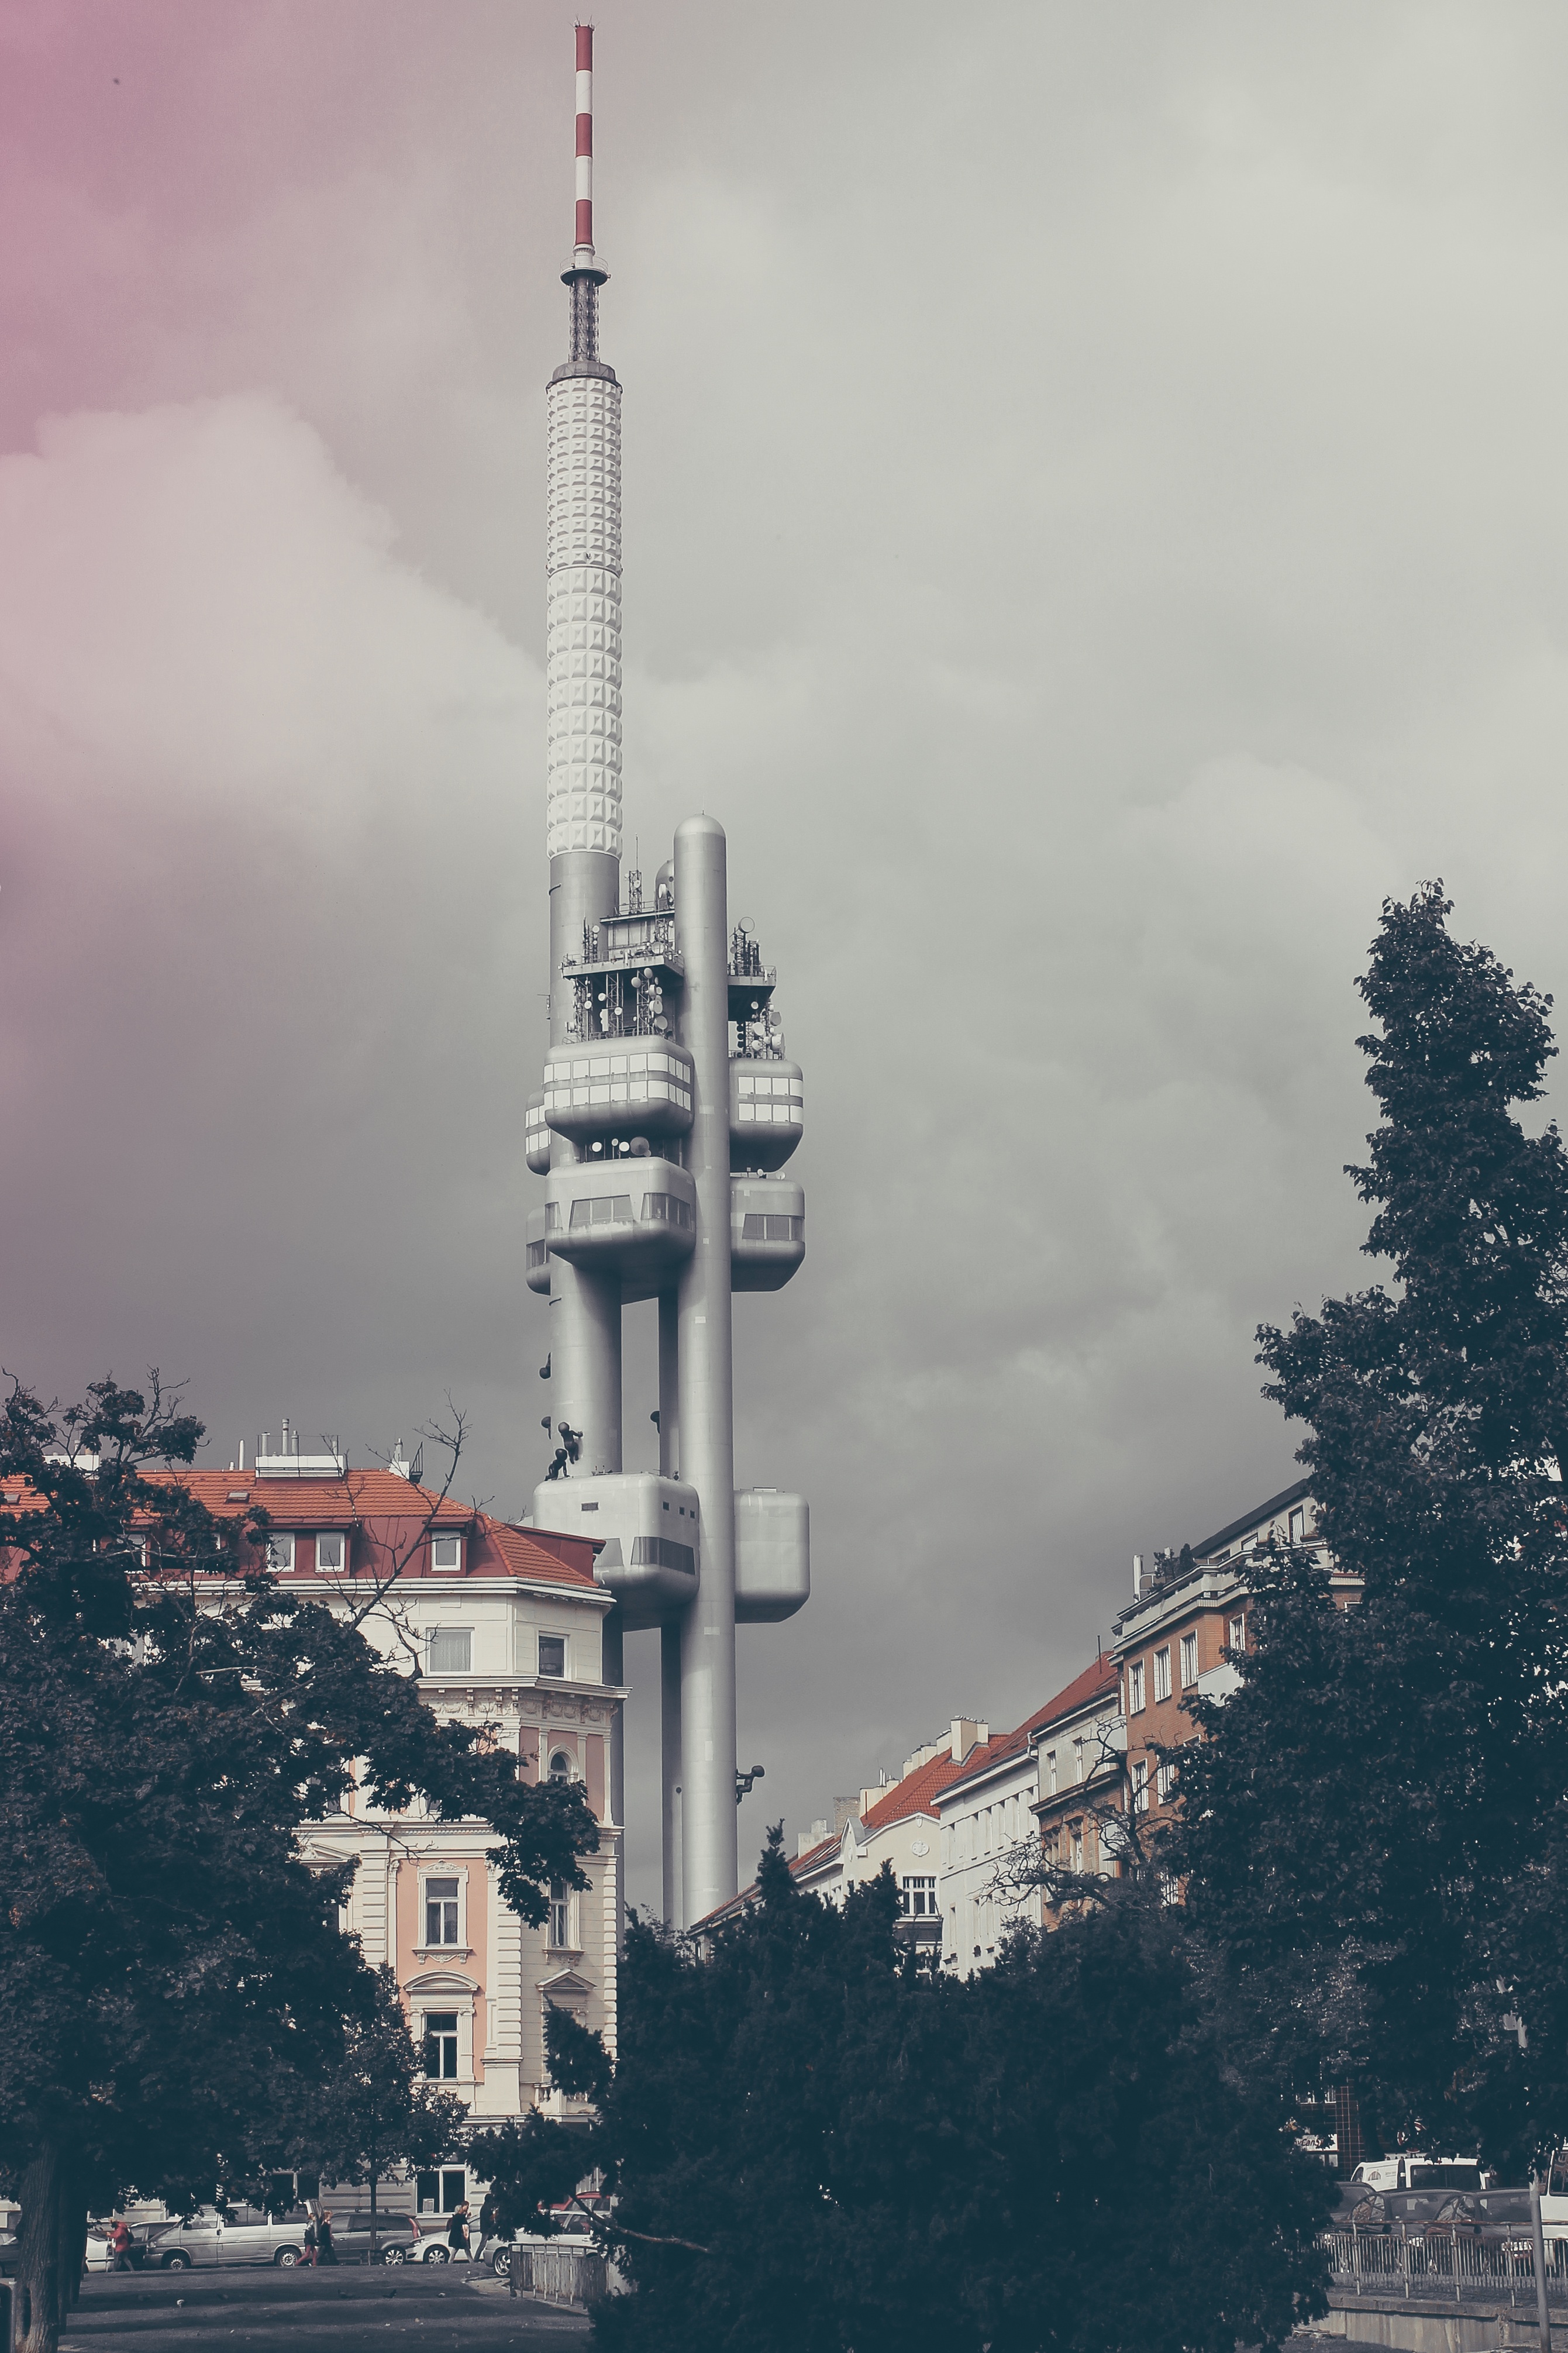
snow, needle, structure, city, skyscraper, cityscape, vehicle, tower, mast, tower block, spire, specimen, atmosphere of earth